Viggo Johansen

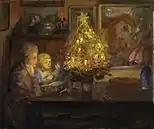
A Christmas Story

He first became associated with the Skagen Painters in 1875, encouraged by his fellow students Karl Madsen and Michael Ancher.